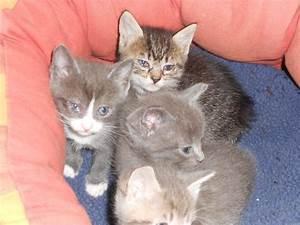
cat